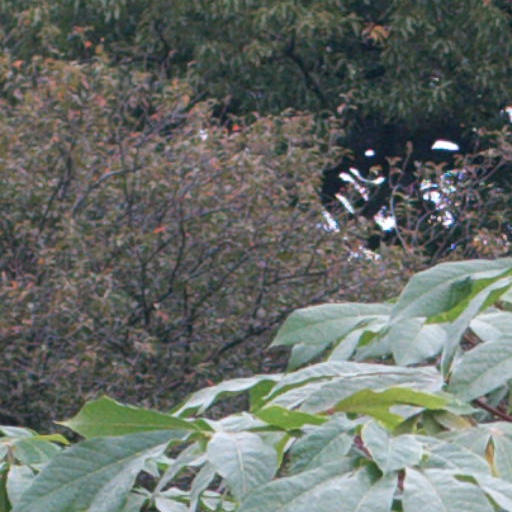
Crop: cassava